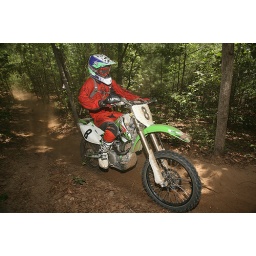
June 7,8, 2008 Perry mountain 24 HR in Alabama. Me with a nice tree shot.